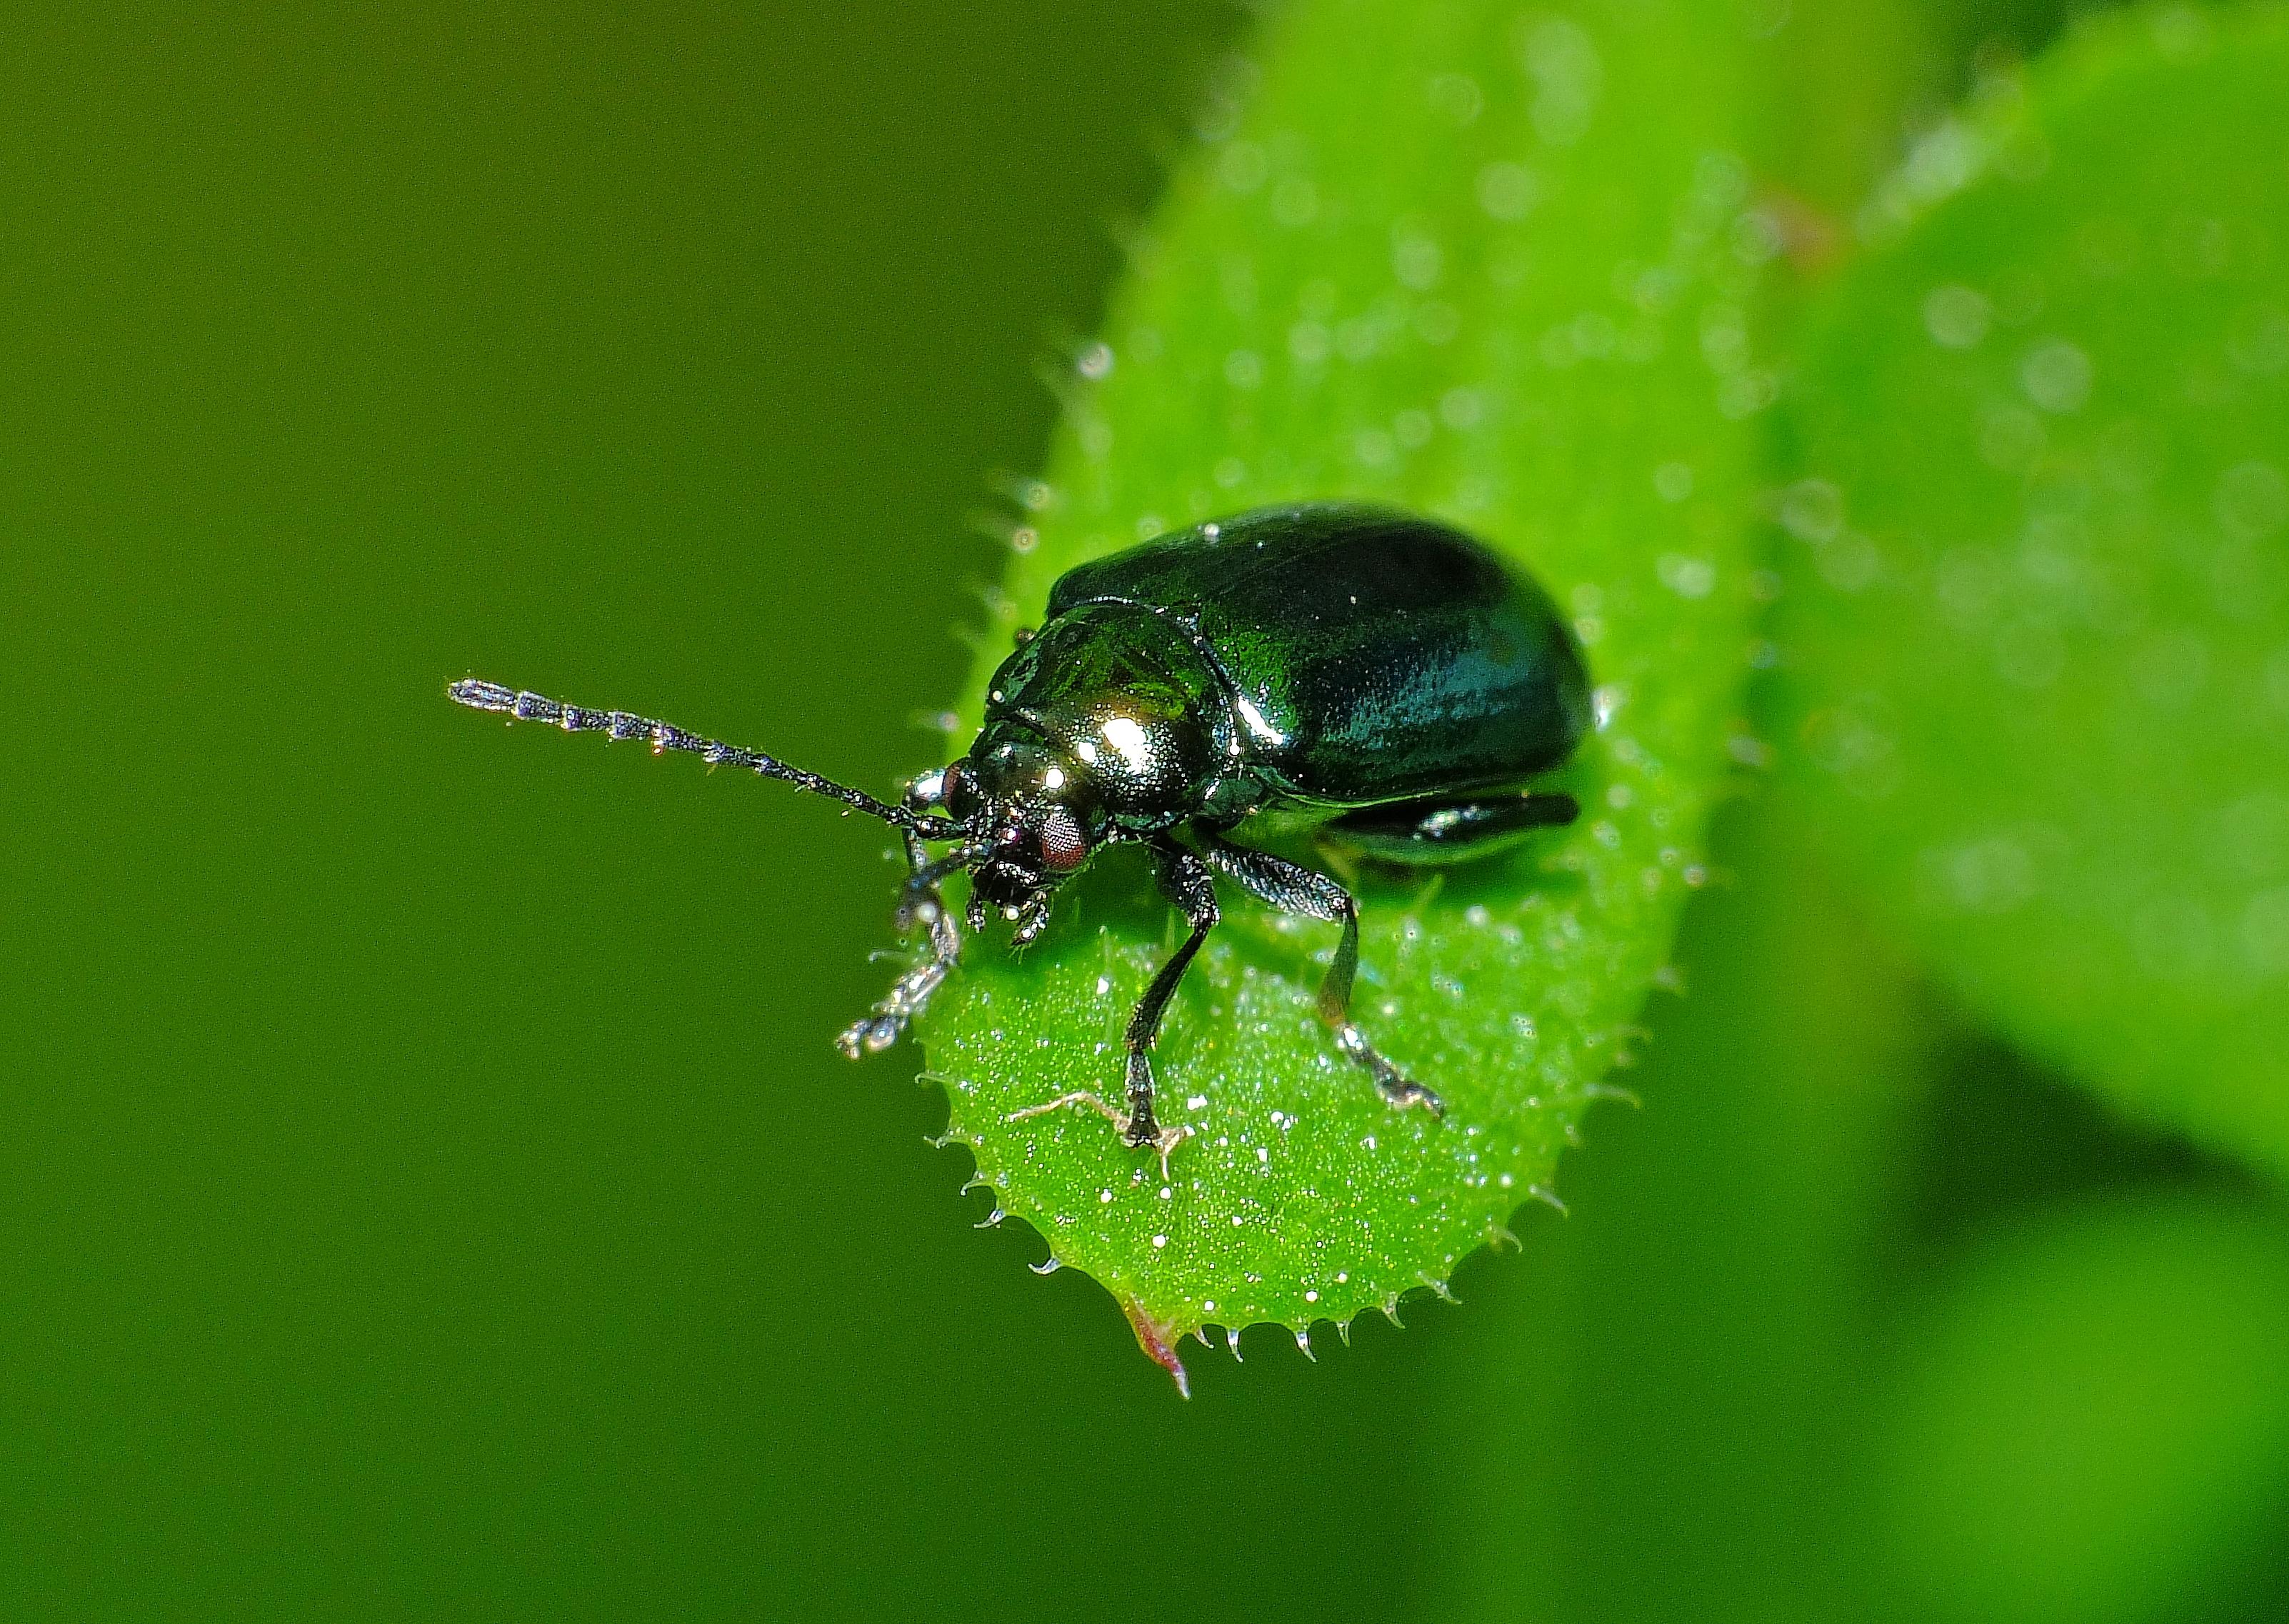
nature, photography, leaf, flower, fly, green, insect, macro, fauna, invertebrate, close up, animals, naturaleza, beetle, weevil, ggl1, gaby1, xovesphoto, animales, gphoto, raynox250, fujifilmxs1, macro photography, leaf beetle, plant stem